UNASP São Paulo Memory Center

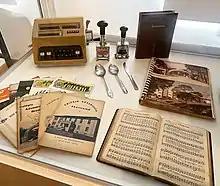
Objects from the Memory Center's collection.

The museum has hundreds of pieces of various origins and types that tell the story of the institution and the neighborhood. They are three-dimensional objects, cartographic, iconographic, videographic, and periodical documents, among others, which are still being organized and catalogued. They are items gathered within the institution itself or donated by families of former students and collaborators.